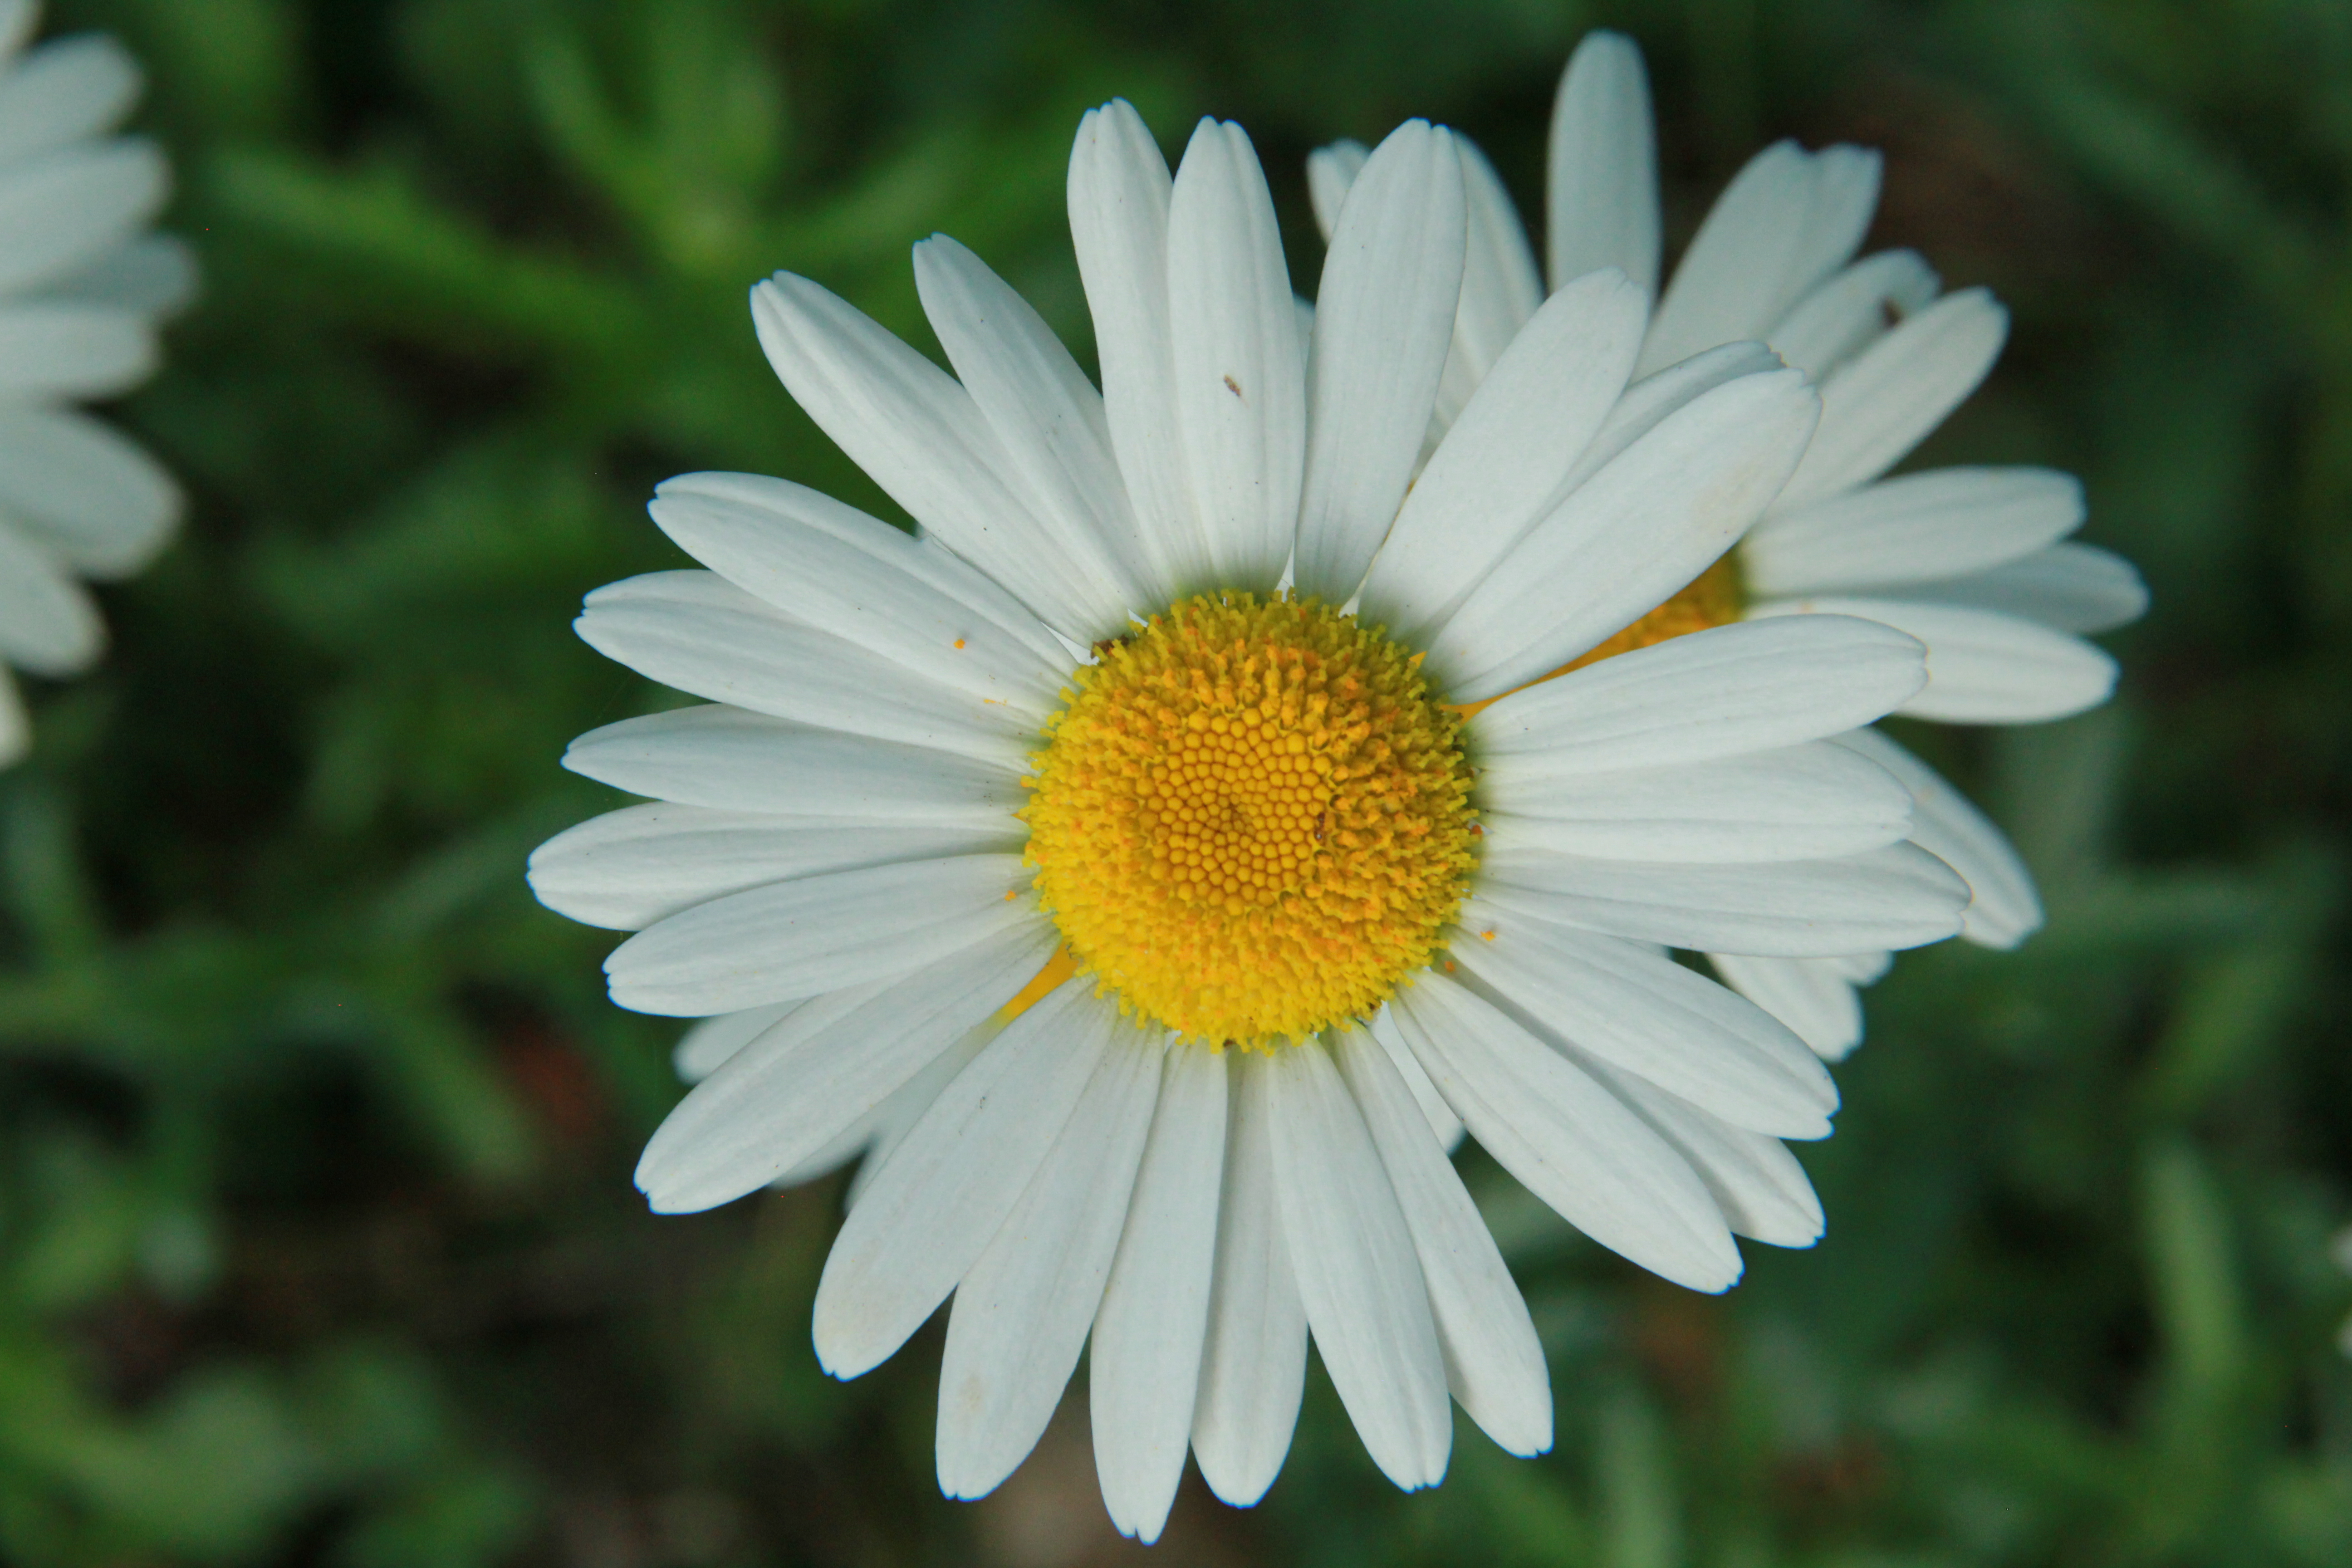
forest, spring, flower, oxeye daisy, flowering plant, marguerite daisy, daisy, petal, white, barberton daisy, mayweed, chamomile, plant, tanacetum balsamita, chamaemelum nobile, yellow, daisy family, tanacetum parthenium, camomile, botany, spanish daisy, pollen, chrysanthemum coronarium, wildflower, heath aster, aster, gerbera, asterales, annual plant, chrysanths, tansy, herb, plant stem, perennial plant